Badger-baiting

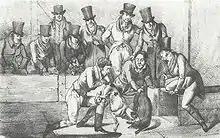
"Badger Baiting" by Henry Thomas Alken circa 1824

Drawing the badger came to England in the 18th century and soon became a very popular sideshow in the pit. It provided a new opportunity to win or lose money by betting. Drawing the badger thus became a permanent part of the fight in the pit. Baits were staged outside the pit in cellars or taverns, as an interesting attraction for the guests.